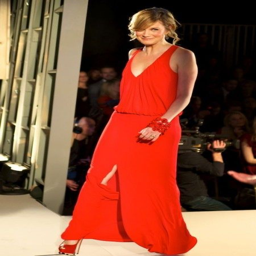
blues artist looking stunning on the catwalk in a red dress for show .